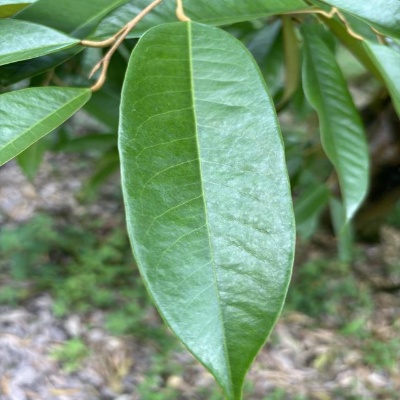
Label: Leaf_Healthy